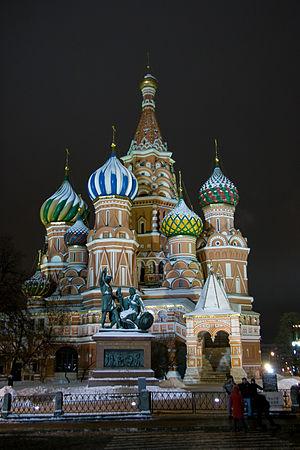
Le présent article reprend les types architecturaux d'églises russes du XIᵉ siècle au XVIIIᵉ siècle.